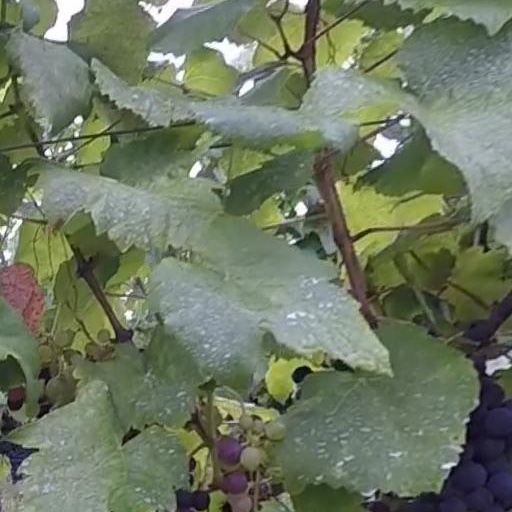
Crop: grape